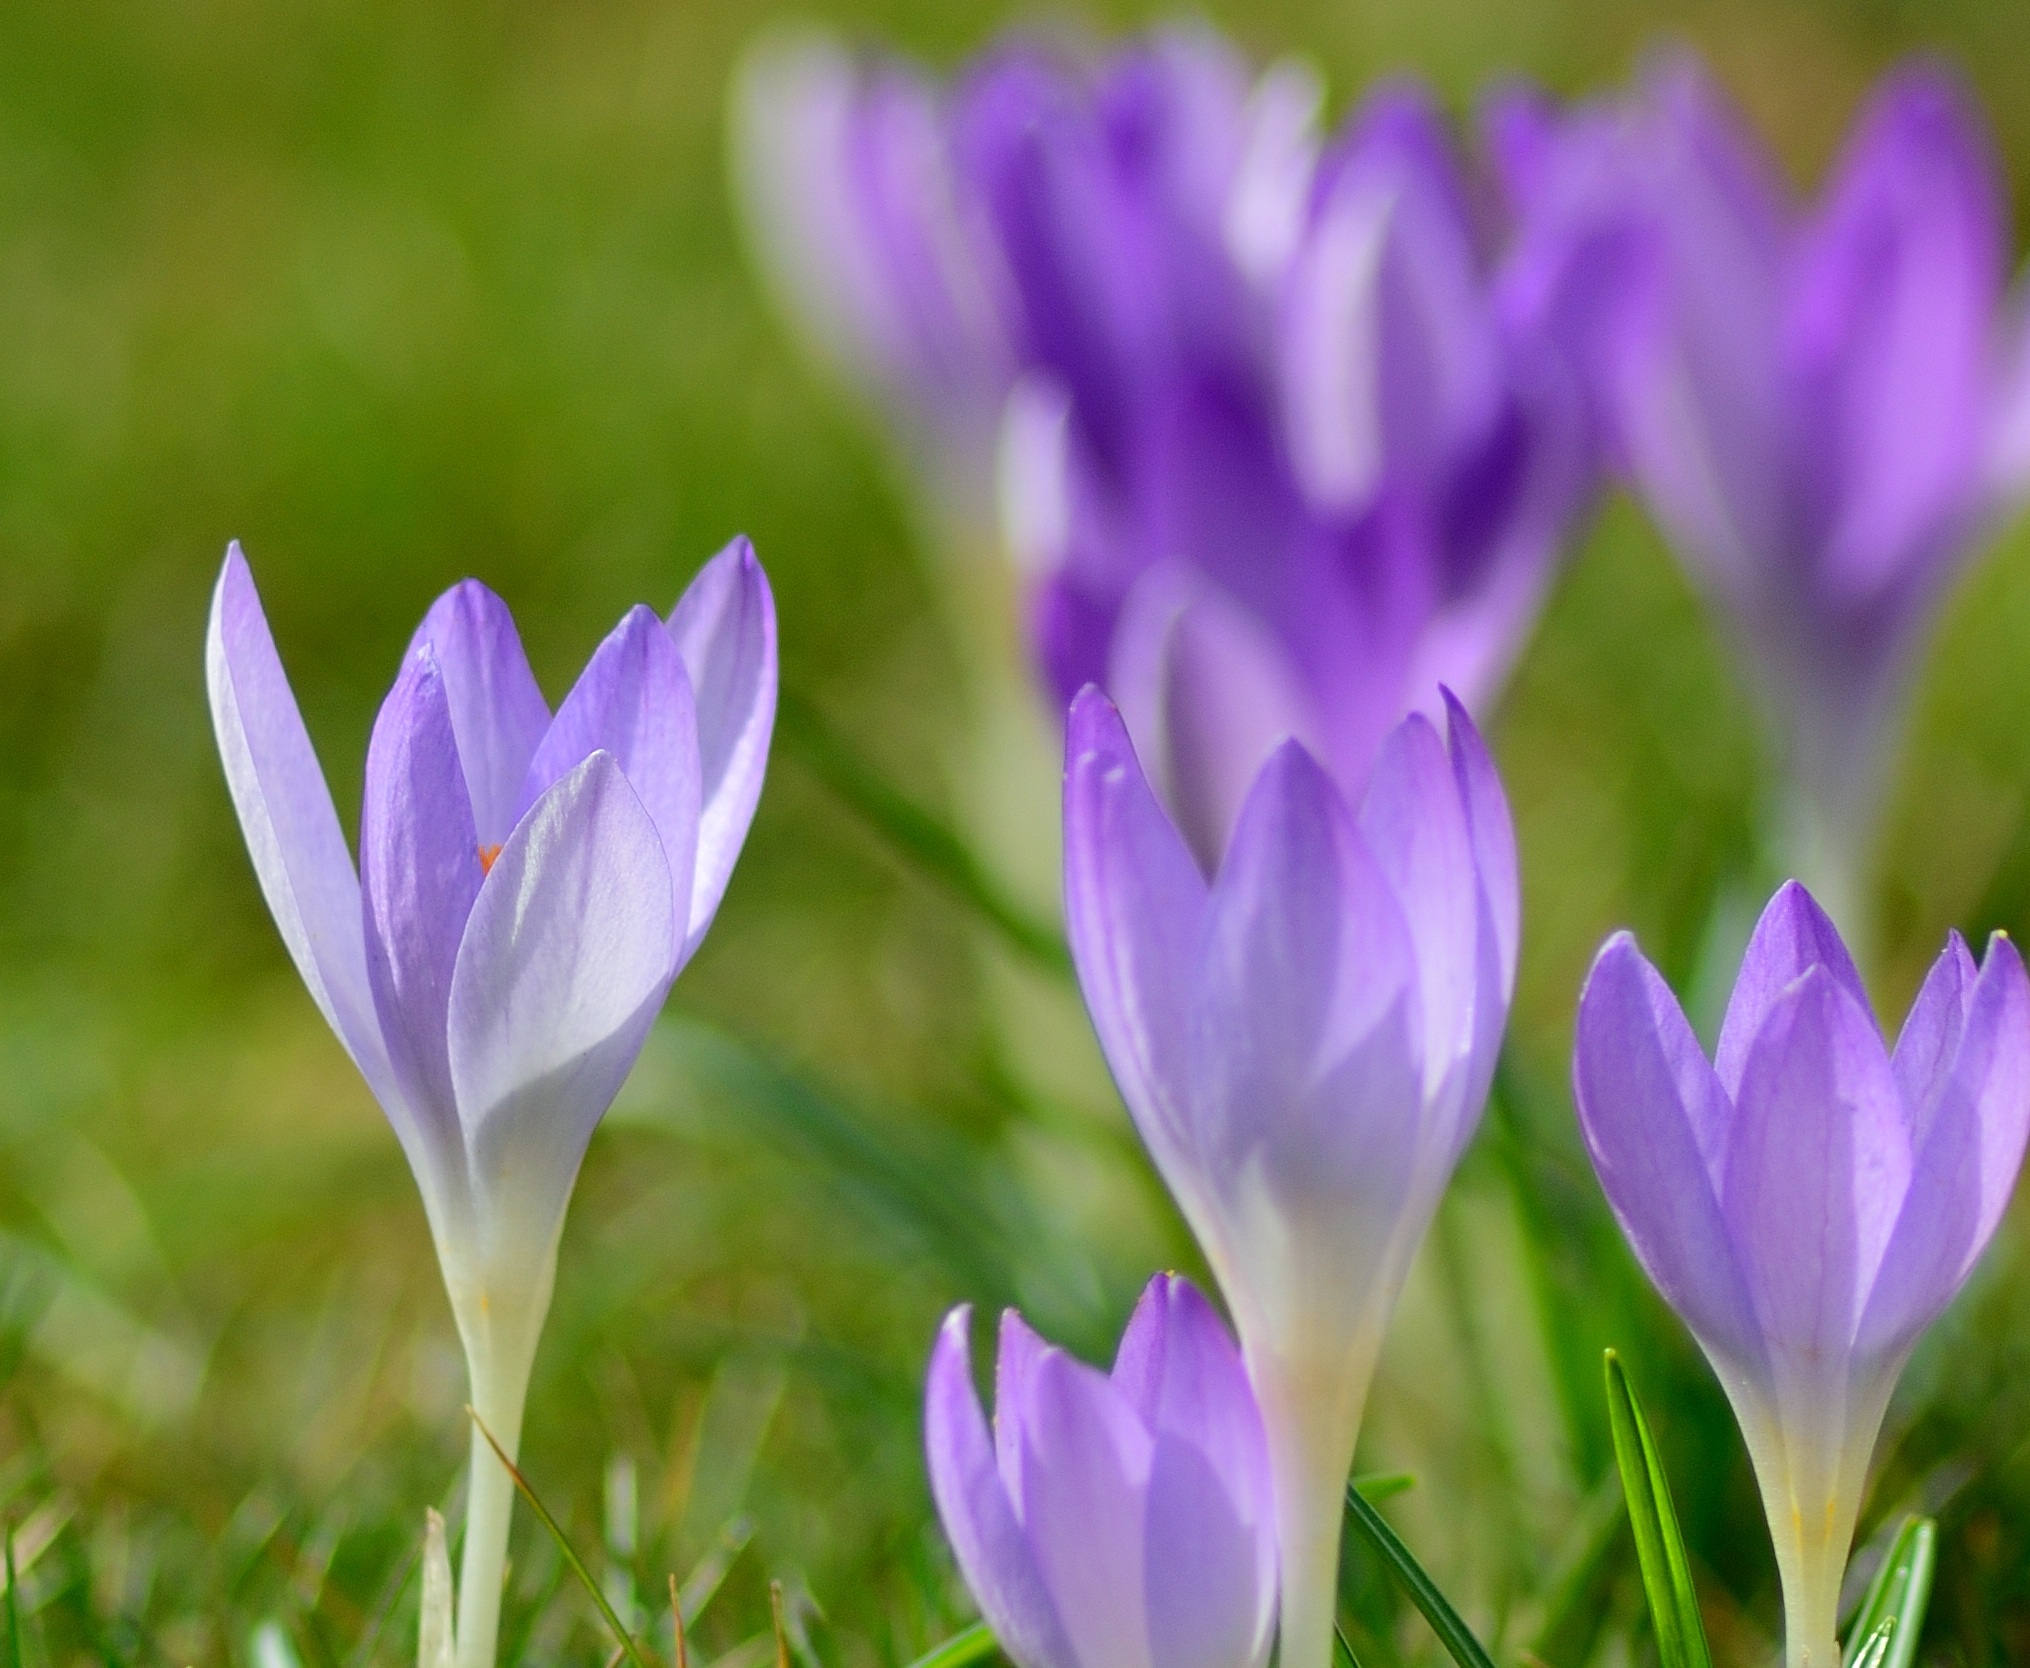
blossom, plant, flower, petal, close, flora, wildflower, violet, crocus, macro photography, flowering plant, fr hlingsbl her, land plant, iris family